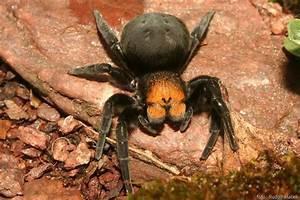
spider